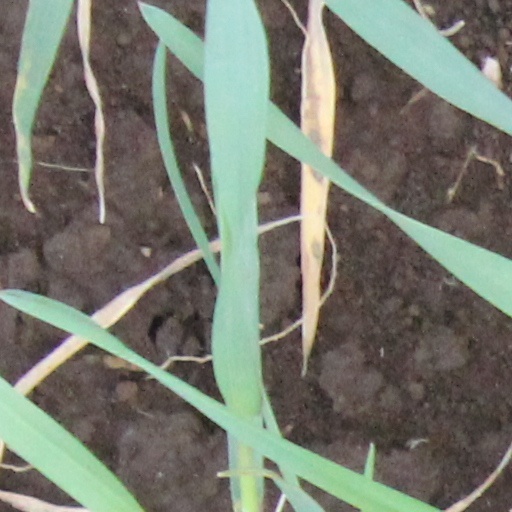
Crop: wheat